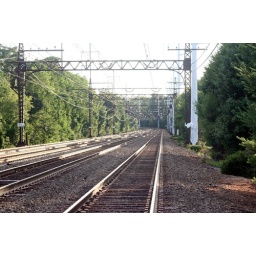
train tracks of Boston Post road in Fairfield CT.